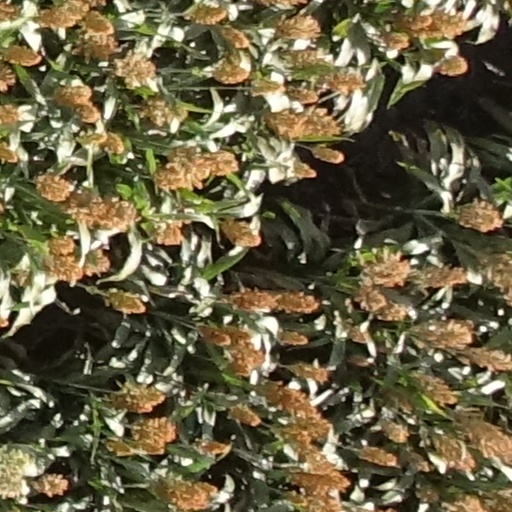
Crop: sorghum